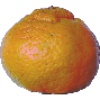
Label: Mandarine 1